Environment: real
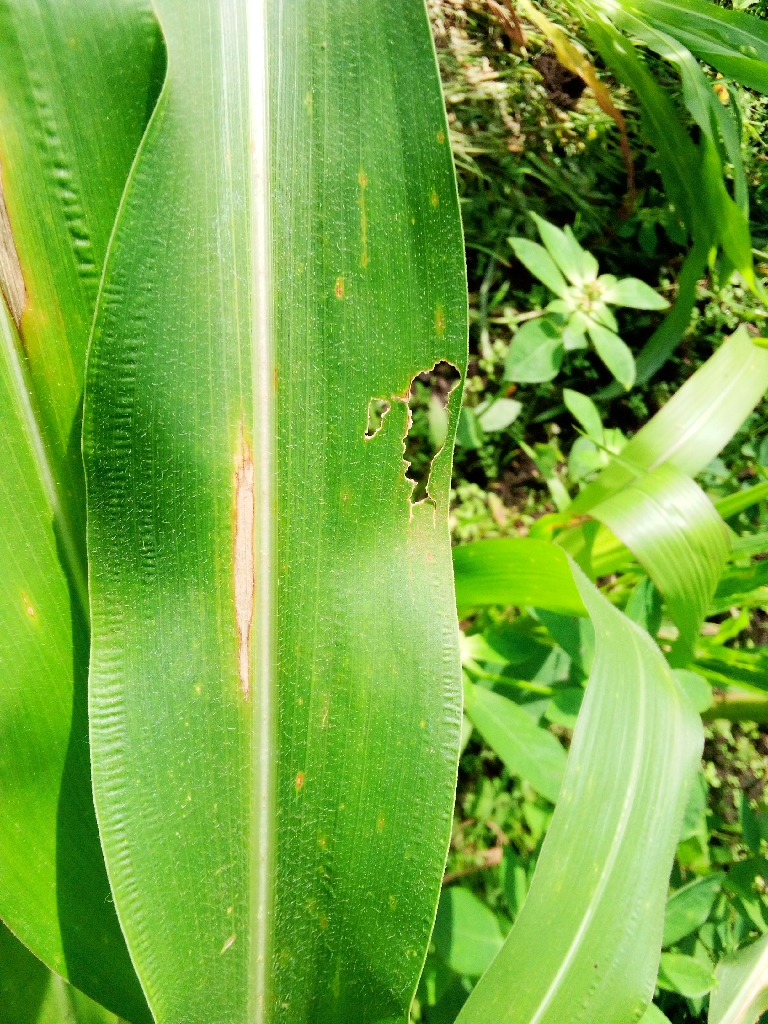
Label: northern_corn_leaf_blight